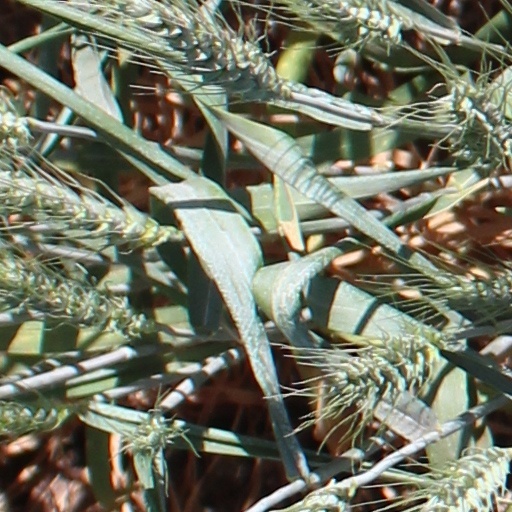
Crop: wheat